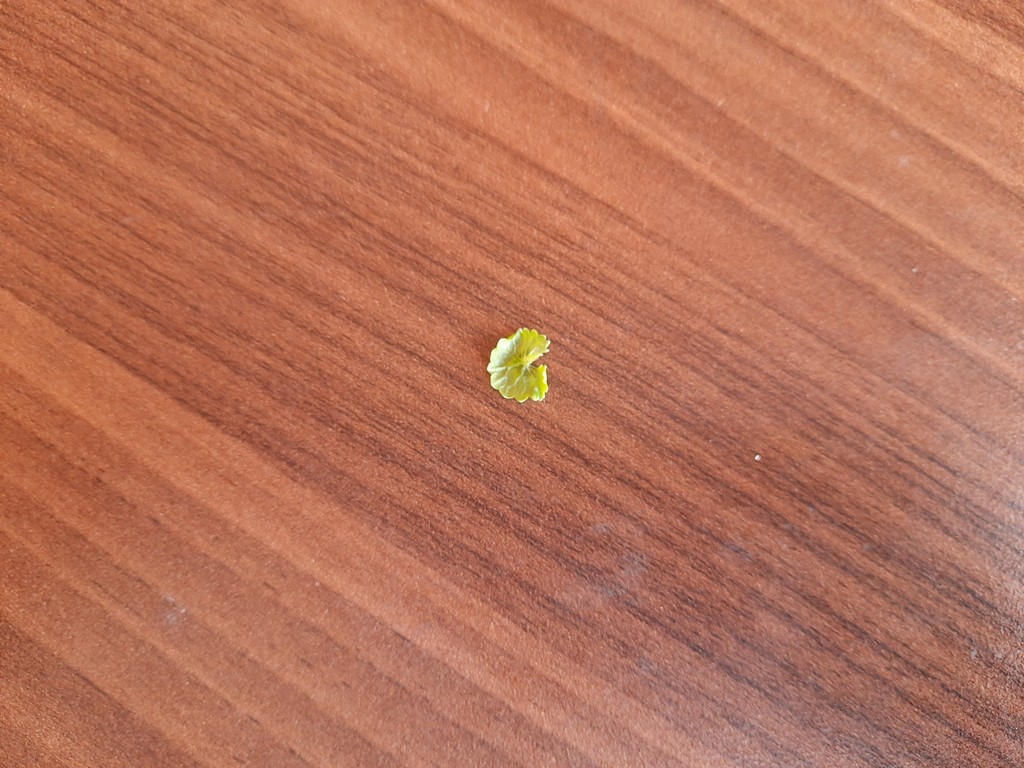
Label: Healthy